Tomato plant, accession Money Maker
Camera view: tilt-top (135 deg); turntable rotation: 300 degrees
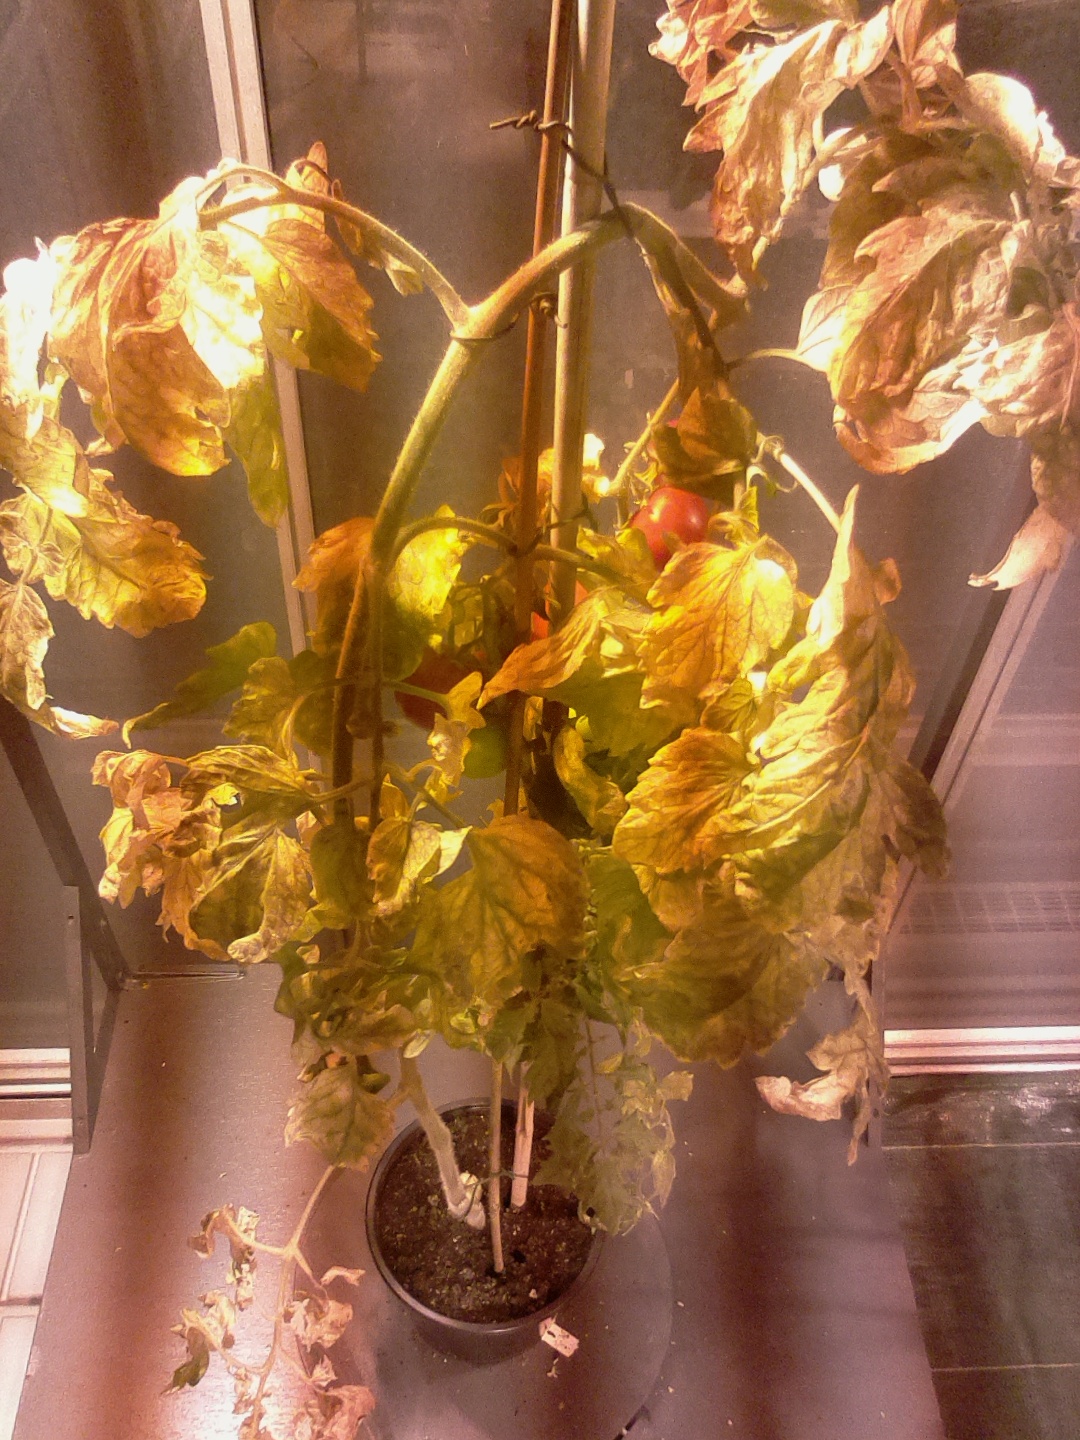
BBCH growth stage 85: 50%-60% of fruits show typical fully ripe color